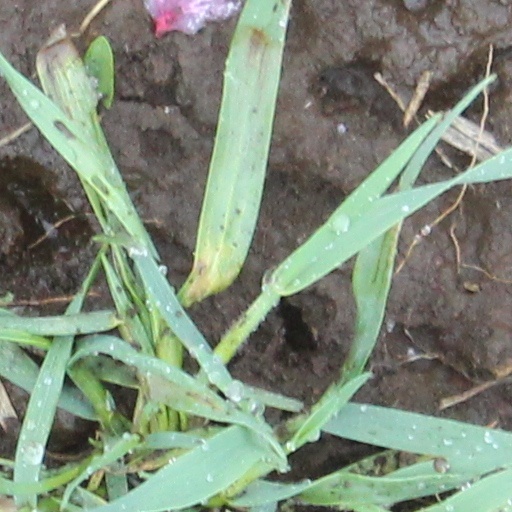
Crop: wheat